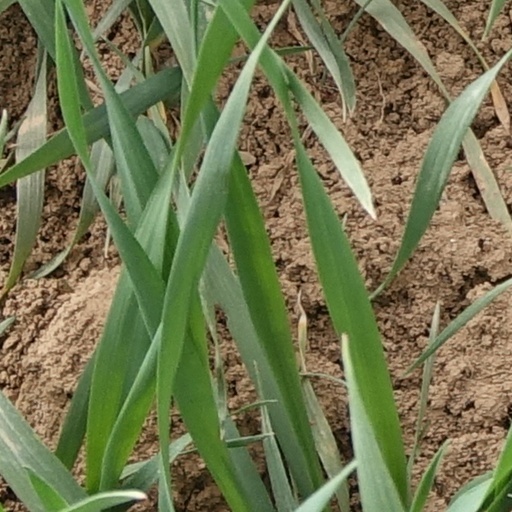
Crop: wheat